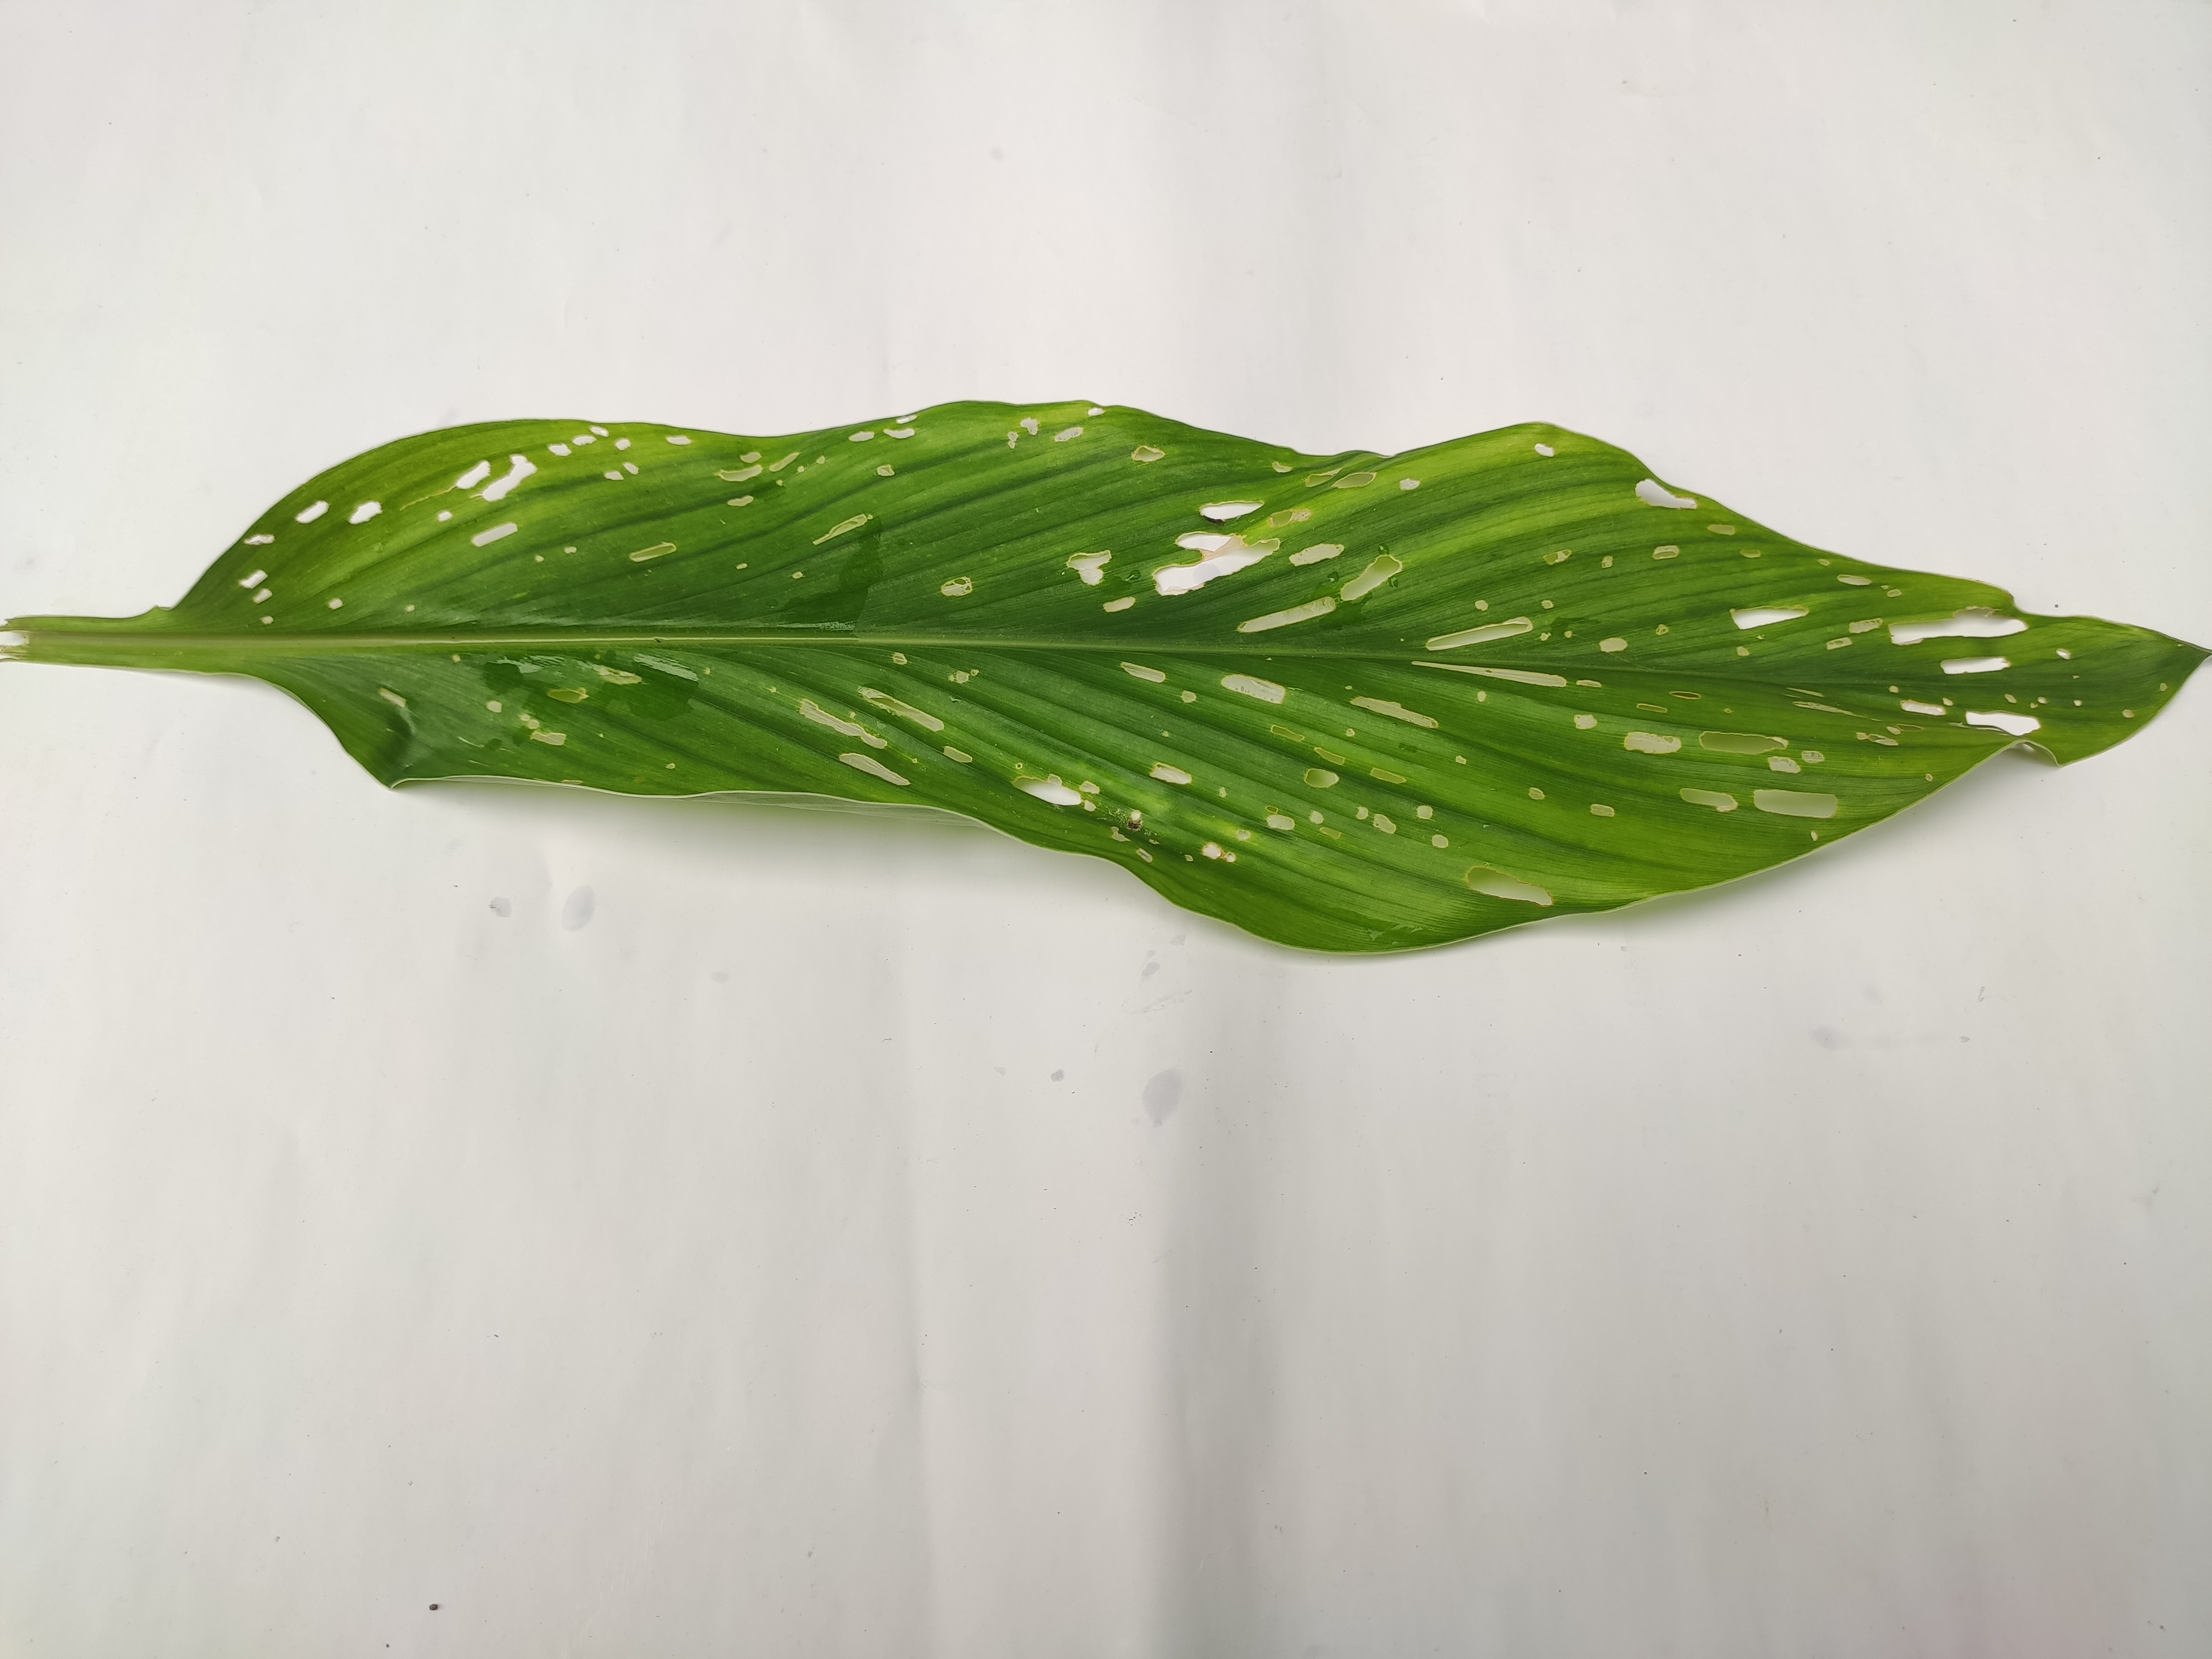
Label: Aphids_Disease